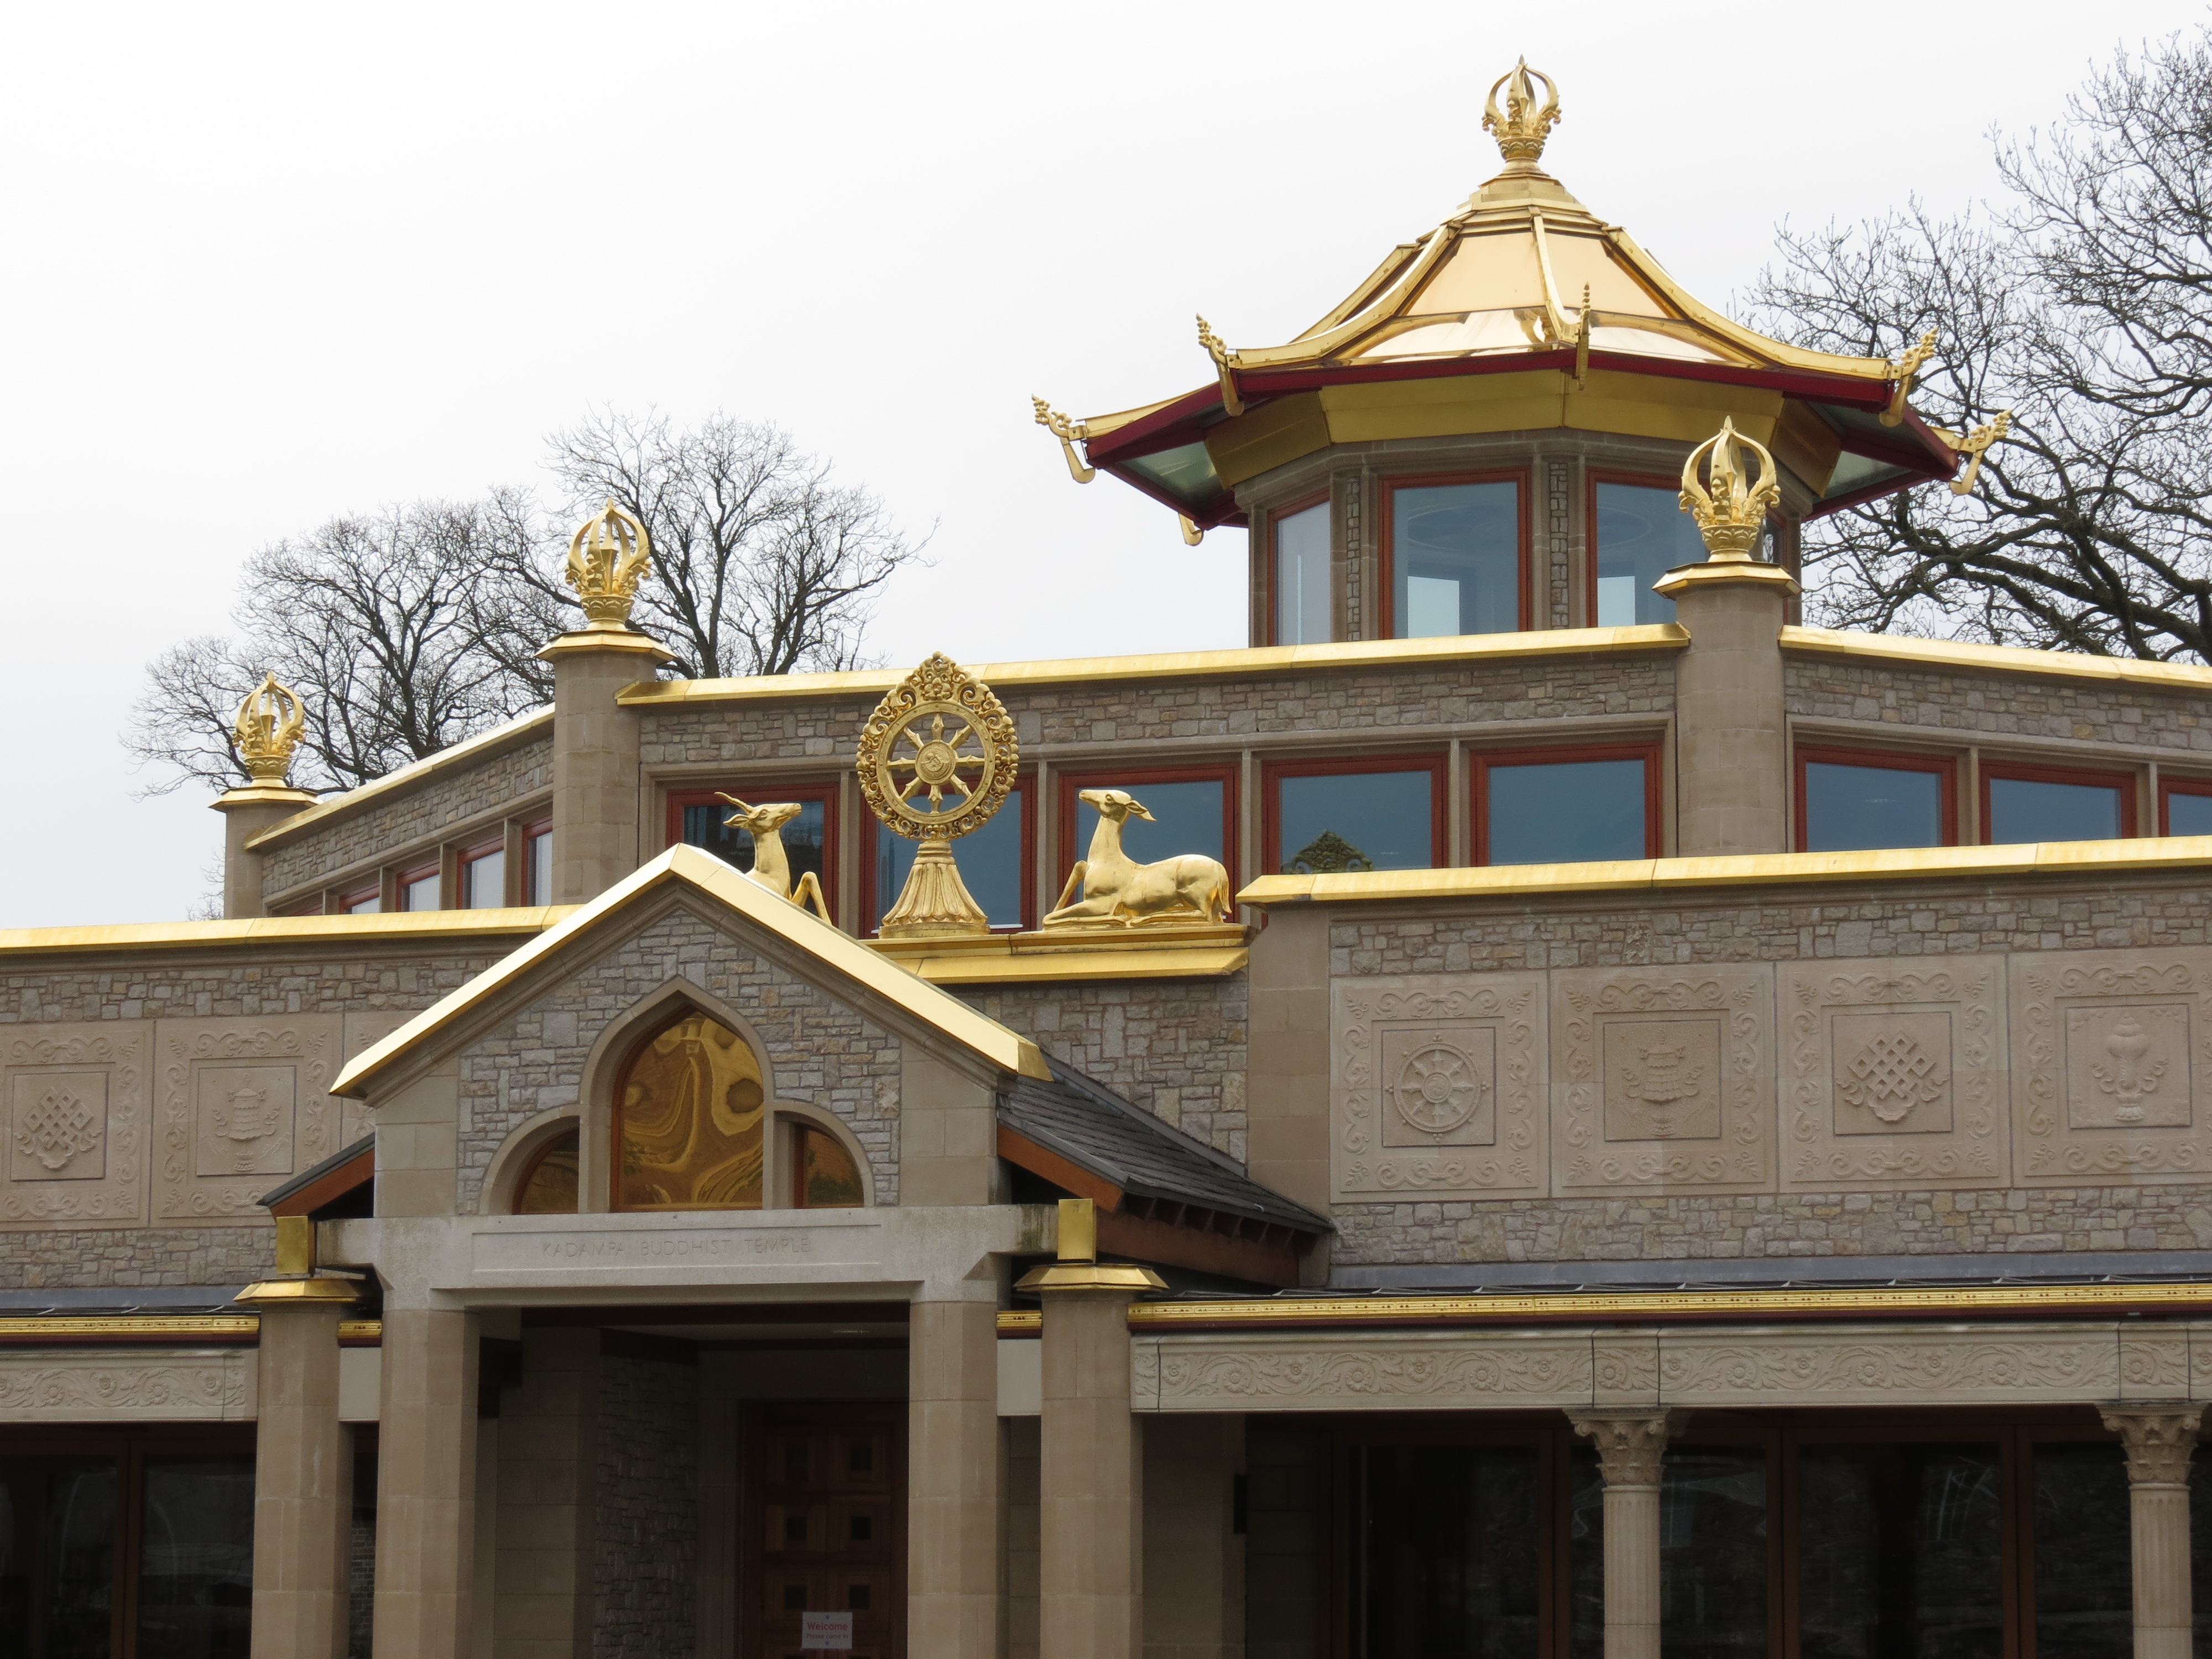
architecture, house, roof, building, palace, home, buddhist, buddhism, religion, landmark, facade, chapel, place of worship, meditation, temple, monastery, shrine, synagogue, culture, worship, estate, spirituality, outdoor structure